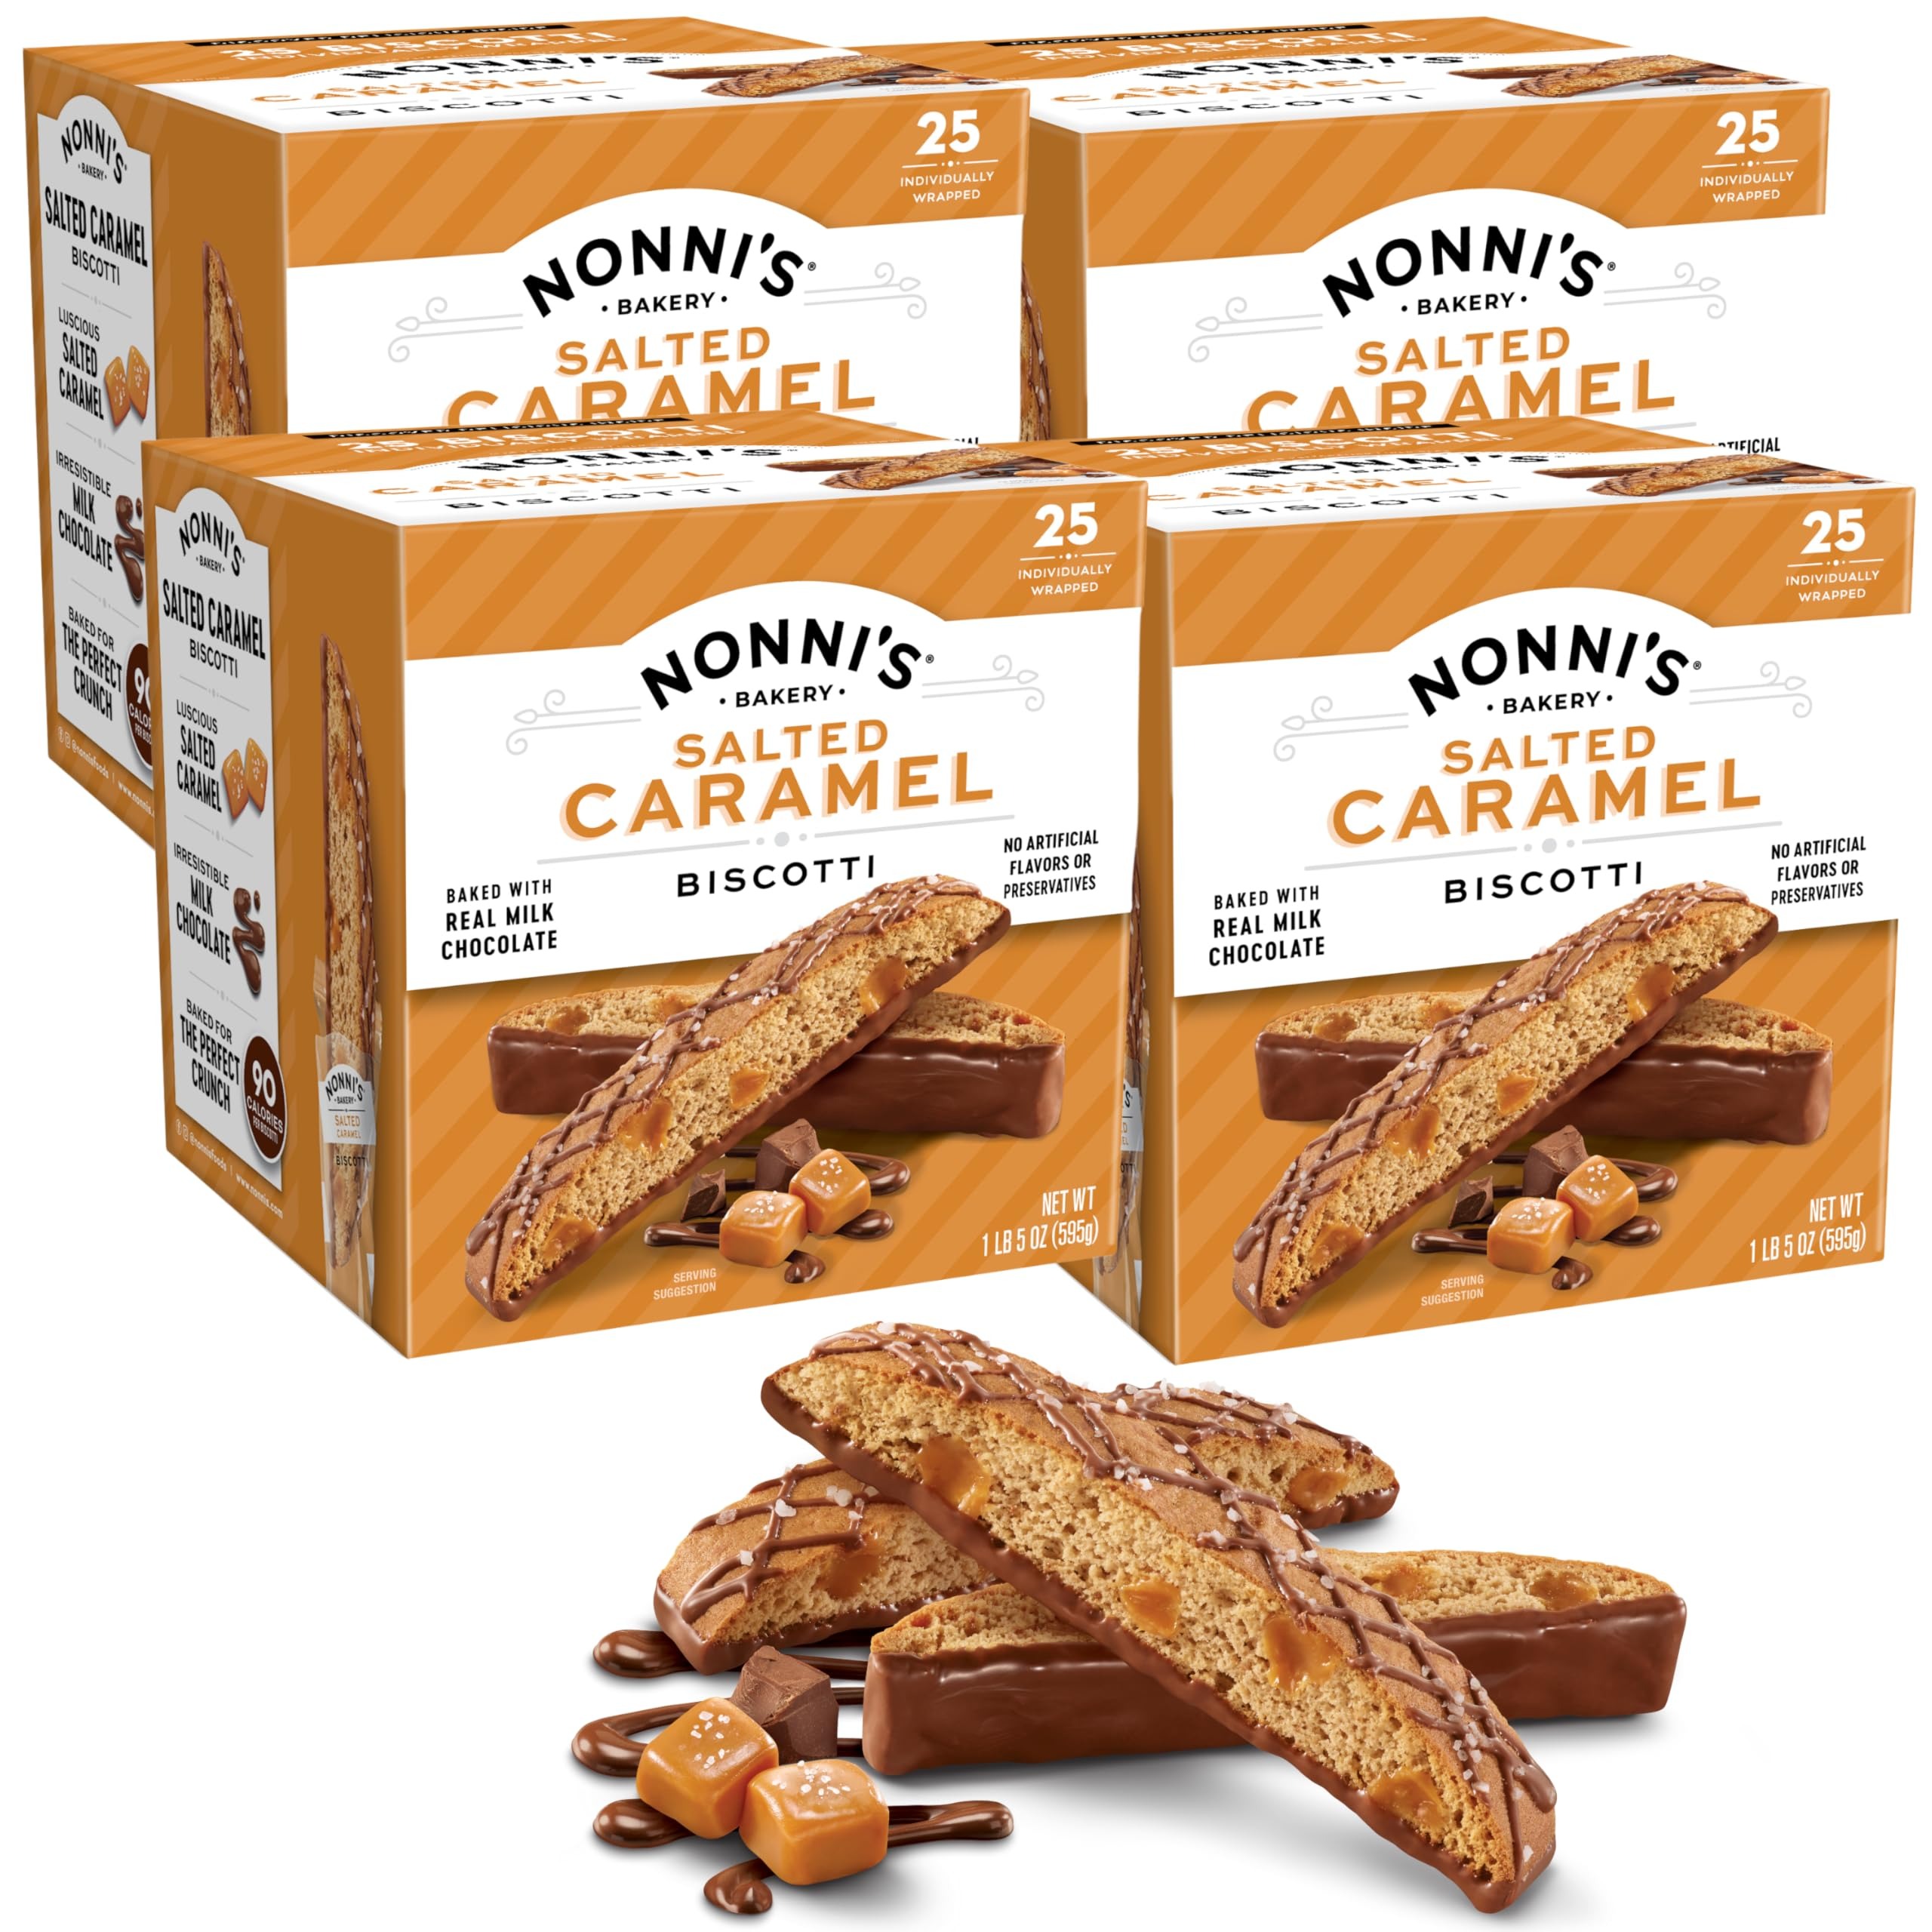
Item Name: Nonni's Salted Caramel Biscotti Italian Cookies - 4 Tubs Biscotti Individually Wrapped Cookies w/Rich Milk Chocolate & Sea Salt - Salted Caramel Coffee Cookies - Italian Biscotti Cookies - 21 oz
Bullet Point 1: Only 100 Calories - Are you looking for biscotti packed with flavor but low on calories? Nonni’s salted caramel biscotti Italian cookies are smothered in rich milk chocolate and only 100 calories per cookie. Enjoy your favorite guilt-free treat!
Bullet Point 2: Fresh Biscotti Individually Wrapped - All our famous Italian biscotti cookies are individually wrapped and sealed with freshness. Enjoy these bites of bliss for a mid-afternoon pick-me-up at home or on the go.
Bullet Point 3: Perfect Afternoon Pick-Me-Up - Enjoy Nonni’s salted caramel biscotti with your favorite espresso or coffee to find soothing comfort in our trusted Italian traditions. You’ll feel like you stepped right into Little Italy!
Bullet Point 4: Made with Love & Fine Ingredients - When you purchase salted caramel biscotti from Nonni’s, you try from a global brand millions of people love and trust. We pack our cookies with high-quality ingredients.
Bullet Point 5: Makes the Perfect Special treat - Italian biscotti make the perfect treat for birthdays, housewarming parties, Christmas, and more. Create your own delectable biscotti treat basket and share the love of Italian traditions with your friends and family.
Product Description: Enjoy Italian Tradition in Every Bite!<br><br> Nonni’s brings your favorite salted caramel biscotti cookies to your door. You’ll love the sweet, crisp taste of our fine biscotti Italian cookies. <br> Imagine yourself in Tuscany sipping on real Italian espresso and enjoying our famous biscotti! Now you can enjoy age-old traditions of famous Italian baking in the comfort of your home. <br><br> Nonni’s Highlights: <br> Gourmet Milk Chocolate - Baked to perfection and drizzled in our famous milk chocolate icing. What’s not to love? Individual Biscotti - Bring these individually wrapped biscotti cookies to school, work, or your next family party. Don’t worry; we won’t tell anyone you didnt bake these yourself. Finest Italian Ingredients - We’ve spared no expense! Our toffee almond biscotti cookies are baked with the freshest, most wholesome ingredients and loaded with toffee bits. We don’t use artificial flavors in our biscotti. Authentic Italian Treat - Now, you can enjoy your favorite tried and true Italian biscotti snack from the comfort of your living room. <br><br> Serving Instructions: Options to serve our famous biscotti cookies are limitless. Serve alone, with ice cream, on the side of a fresh fruit platter, in a parfait, and more! <br><br> Try them all we’ll make more! Check out our storefront for more of our tasty Italian treats!
Value: 84.0
Unit: Ounce

Price: 71.555